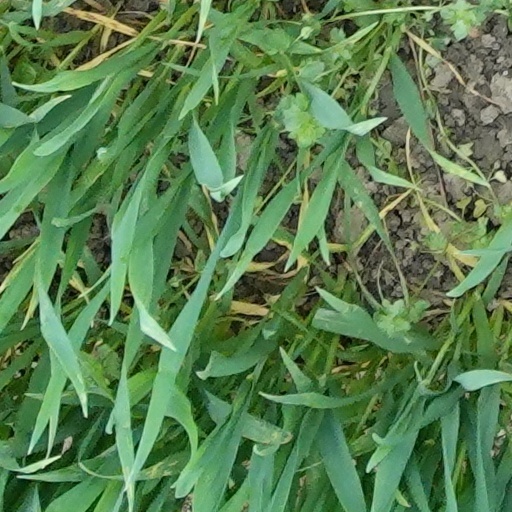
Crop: wheat